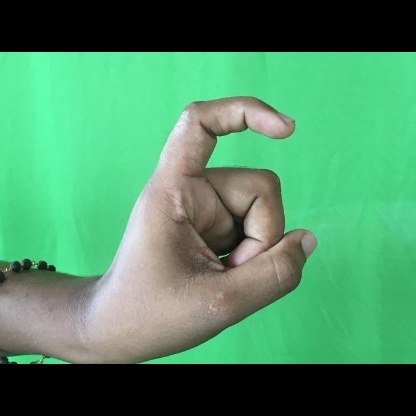
Mudra: Tamarachudam